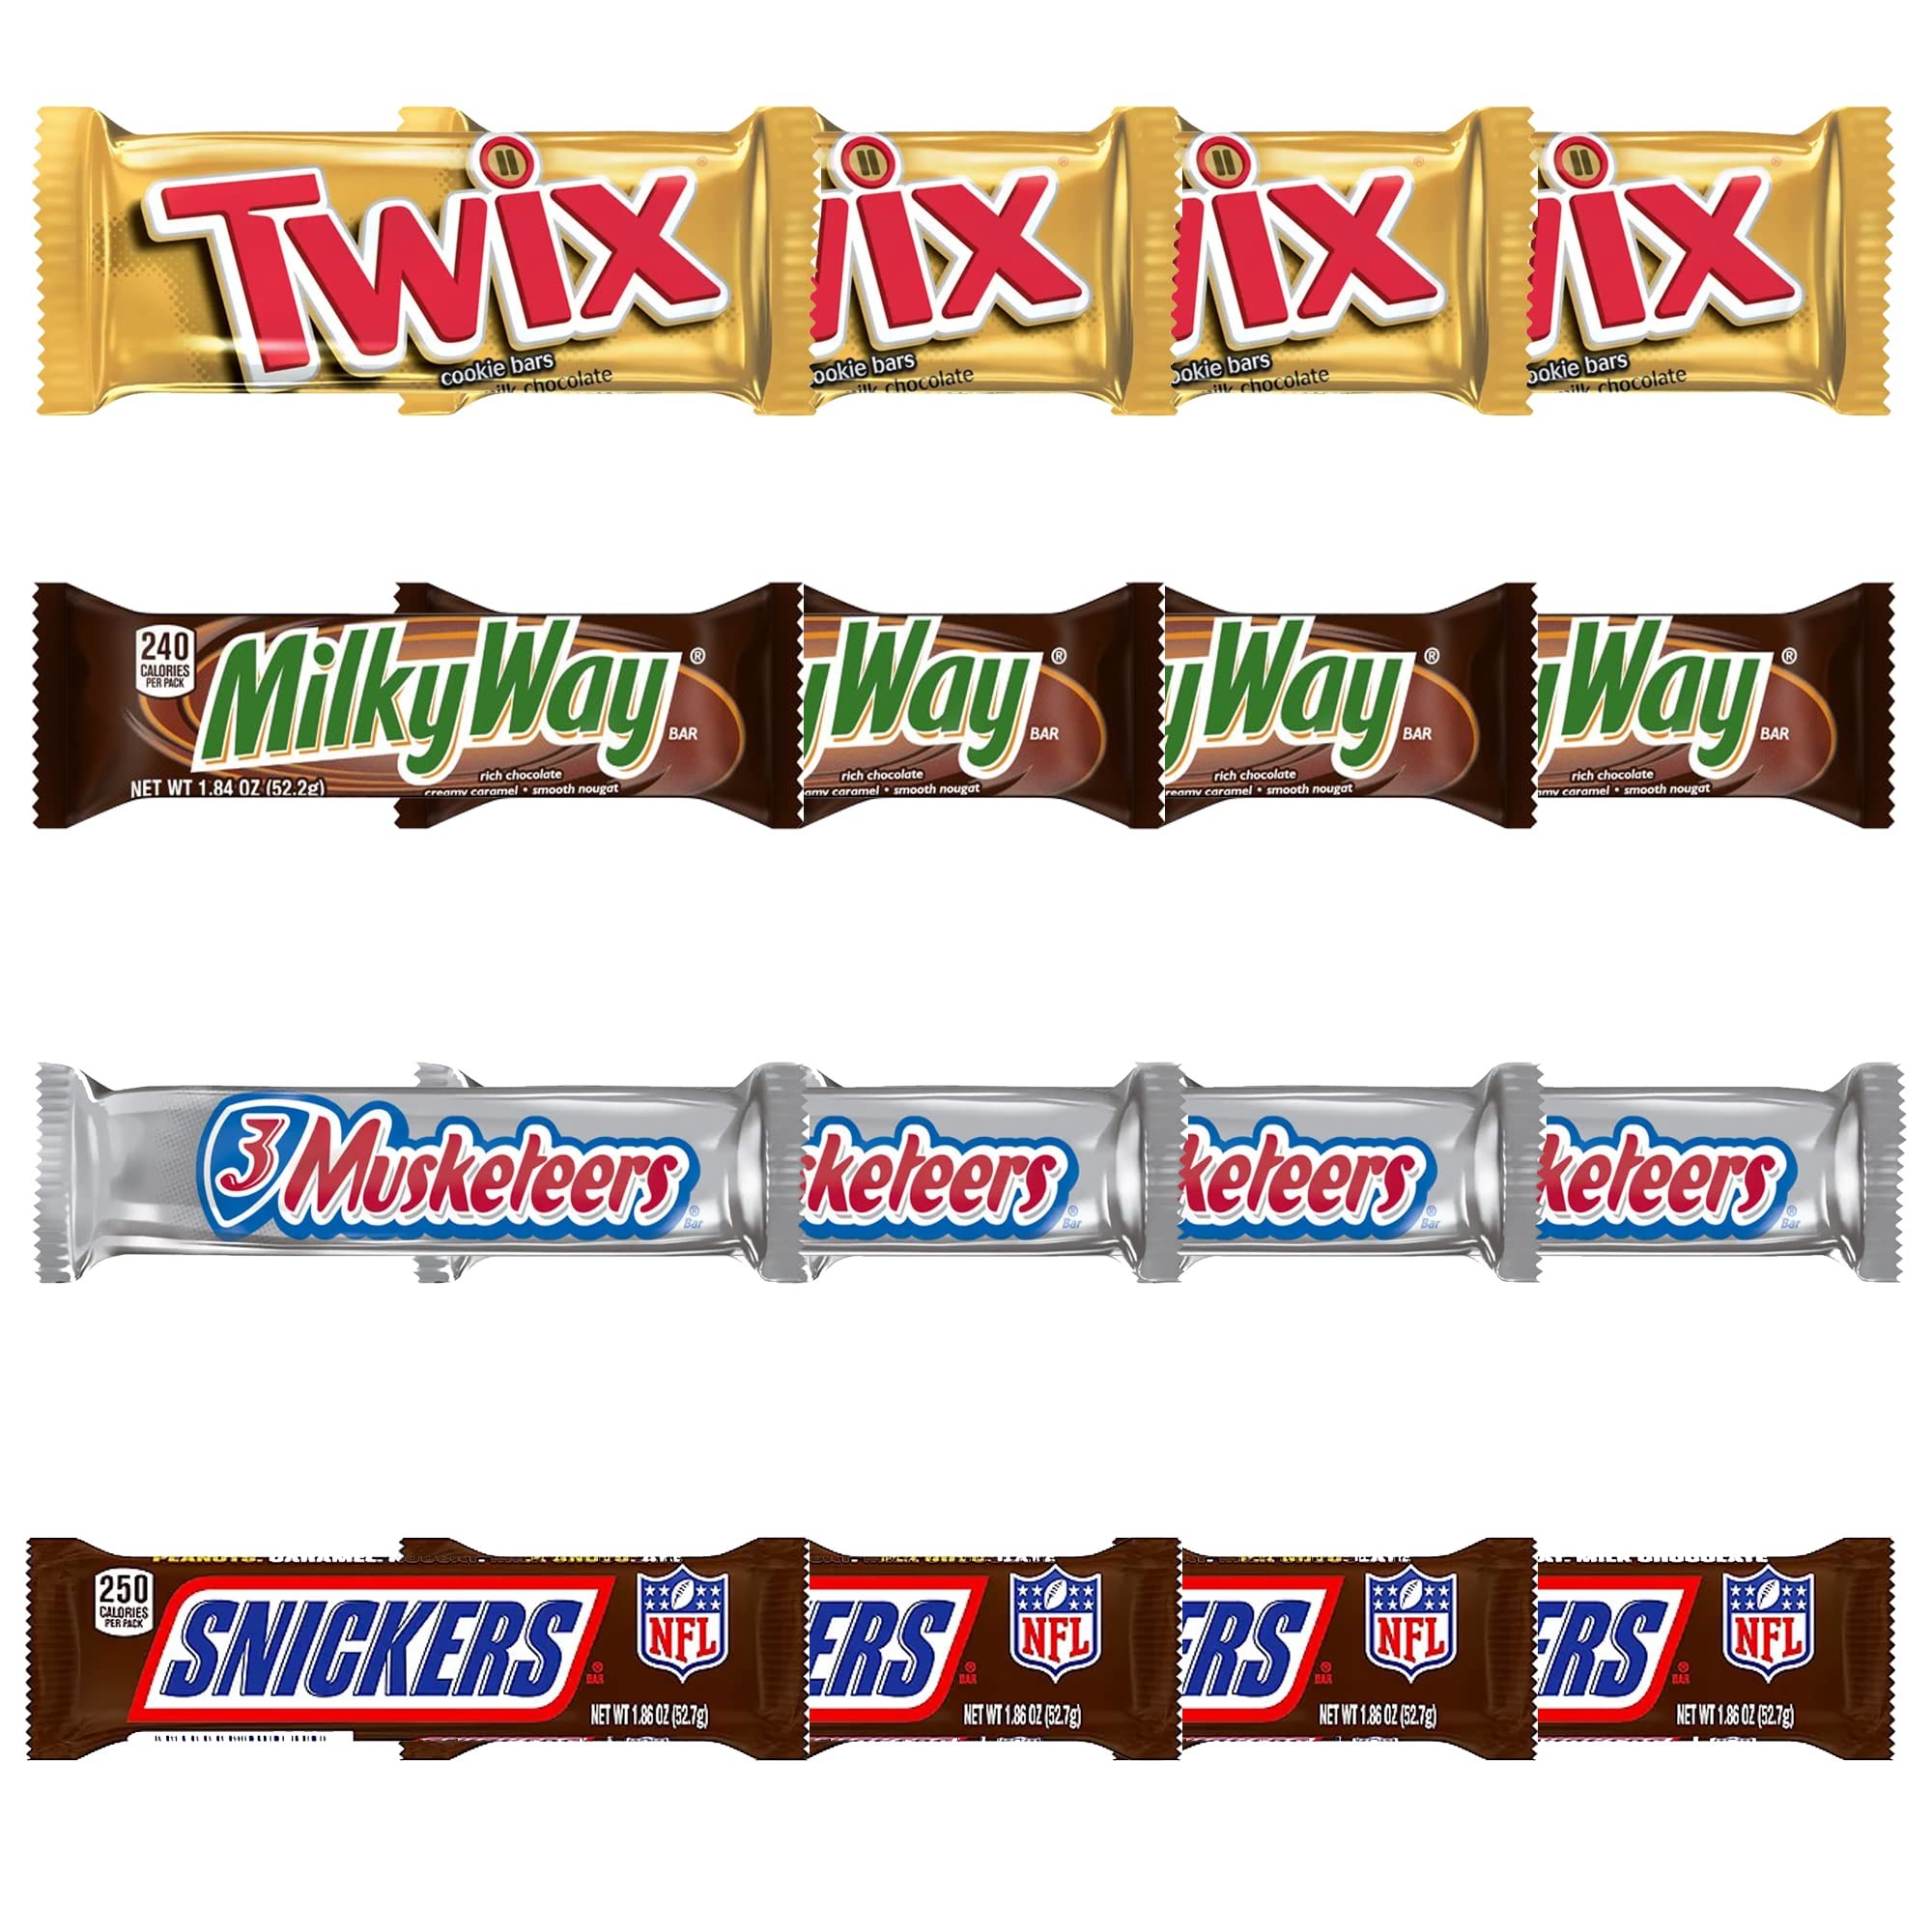
Item Name: SNICKERS, MILKY WAY & 3 MUSKETEERS Individually Wrapped Variety Pack Full Size Milk Chocolate Candy Bars Bulk Assortment, 16 Bars
Bullet Point 1: 16-count box of full-size, individually wrapped 4 - SNICKERS, 4- , 4- 3 MUSKETEERS and 4-. MILKY WAY Chocolate Bars
Bullet Point 2: 16-count box of full-size, individually wrapped SNICKERS, , 3 MUSKETEERS and MILKY WAY Chocolate Bars
Bullet Point 3: Share this candy assortment of 18 full-sized chocolate bars with friends as an afternoon chocolate treat, family as movie theater candy and party guests in party favors or in a dessert recipe
Bullet Point 4: Fill lots of Trick-or-Treat bags, Easter baskets, or Christmas stocking stuffers with this bulk chocolate candy assortment
Bullet Point 5: Treat your Halloween guests to a candy bowl filled with their favorite chocolate candy bars, including 3 MUSKETEERS Chocolate, MILKY WAY Candy, SNICKERS Chocolate and Bar.
Product Description: 16-count box of full-size, individually wrapped 4 - SNICKERS, , 4- 3 MUSKETEERS and 4-. MILKY WAY Chocolate Bars16-count box of full-size, individually wrapped SNICKERS, , 3 MUSKETEERS and MILKY WAY Chocolate Bars Share this candy assortment of 18 full-sized chocolate bars with friends as an afternoon chocolate treat, family as movie theater candy and party guests in party favors or in a dessert recipe Fill lots of Trick-or-Treat bags, Easter baskets, or Christmas stocking stuffers with this bulk chocolate candy assortment Treat your Halloween guests to a candy bowl filled with their favorite chocolate candy bars, including 3 MUSKETEERS Chocolate, MILKY WAY Candy, SNICKERS Chocolate and Bar.
Value: 16.0
Unit: Count

Price: 23.23